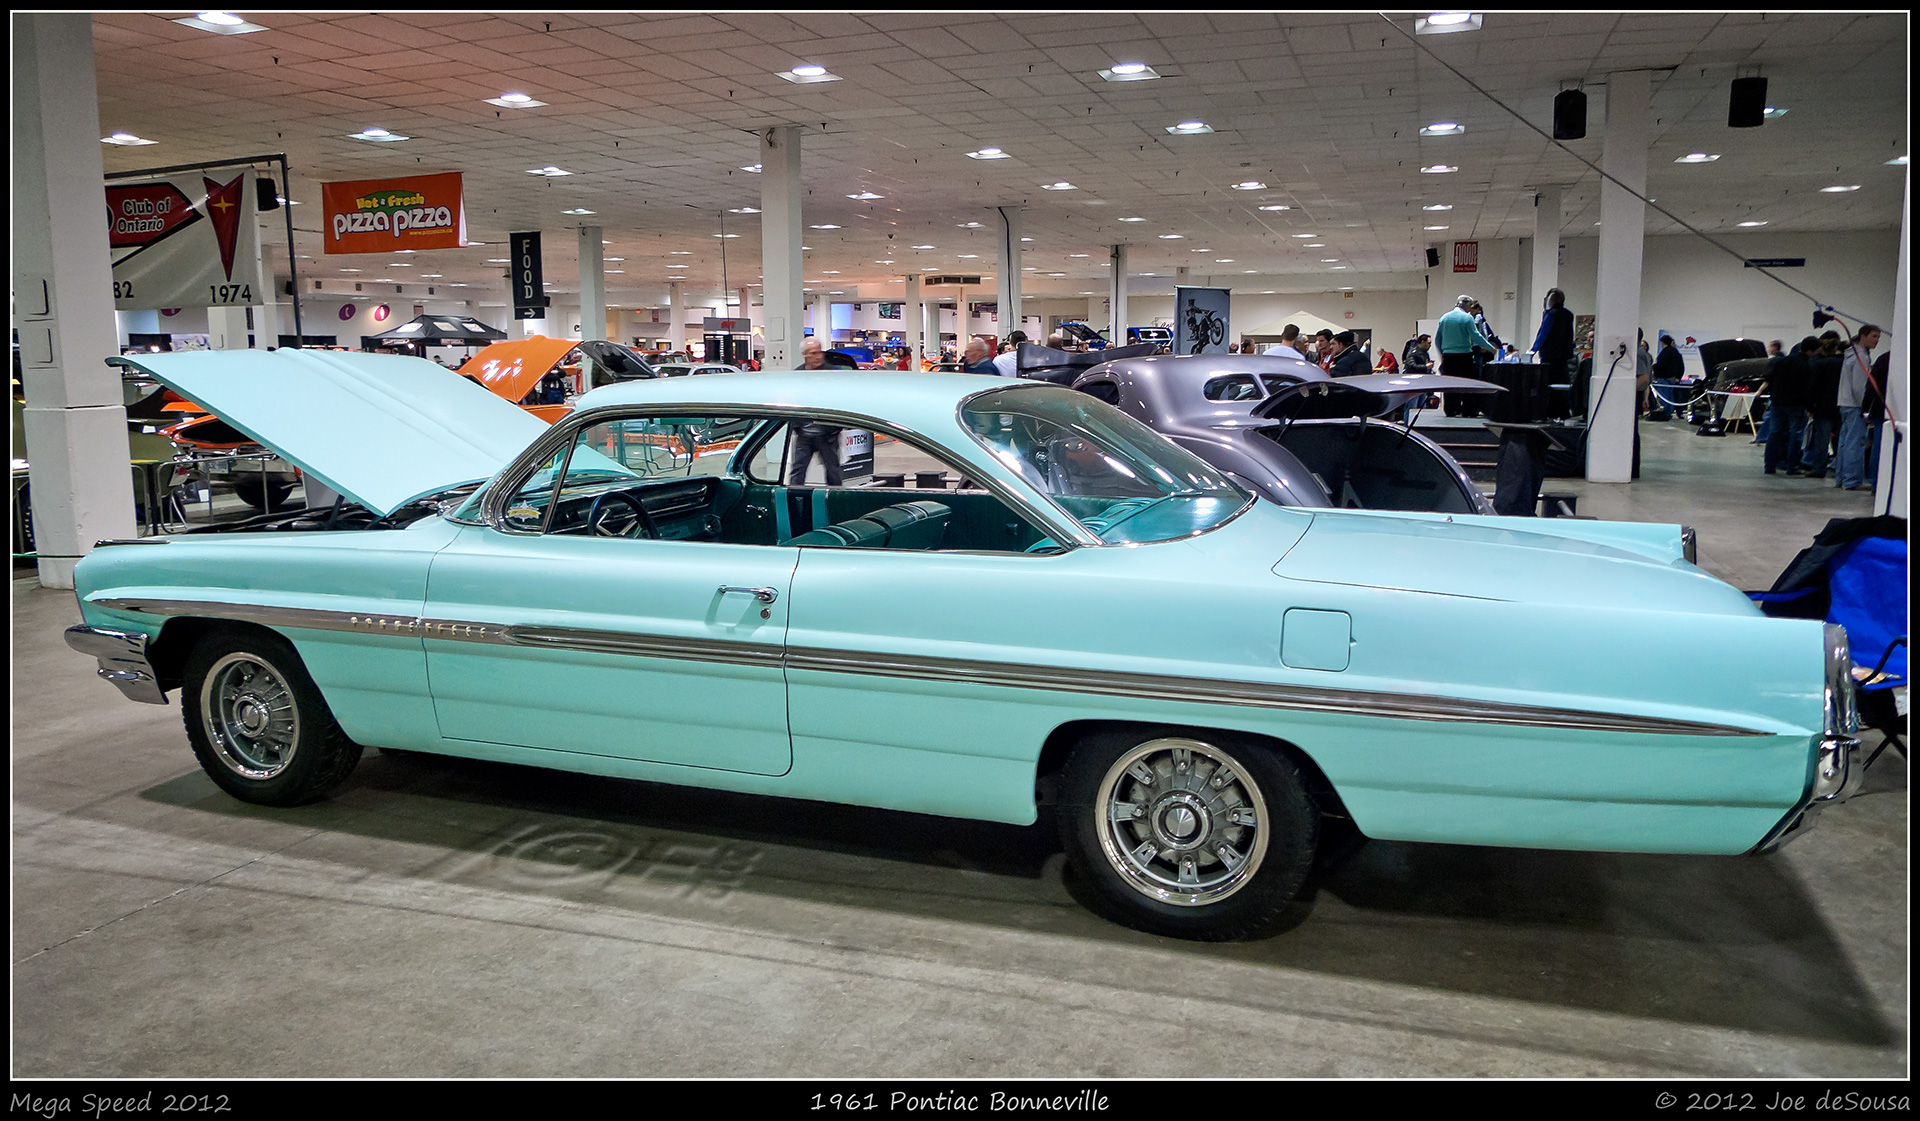
car, vehicle, color, show, speed, 2012, sedan, topaz, detail, mississauga, custom, mega, nik, efex, pro, pontiac, bonneville, 1961, land vehicle, automobile make, automotive exterior, compact car, full size car